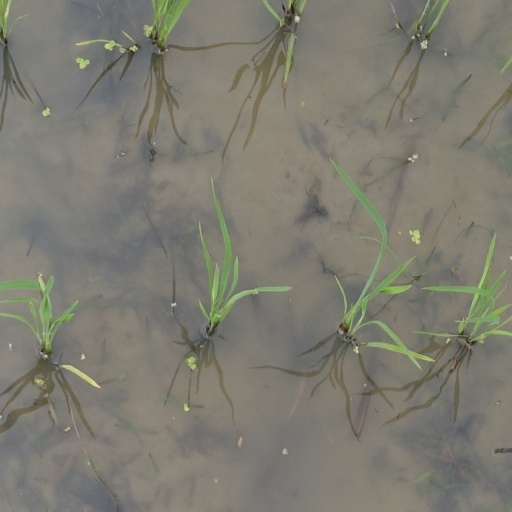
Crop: rice